Book of Tobit

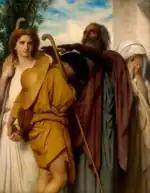
Bouguereau: "Tobias Saying Good-Bye to his Father" (1860)

The book has 14 chapters, forming three major narrative sections framed by a prologue and epilogue: